Vasaorden (barge)

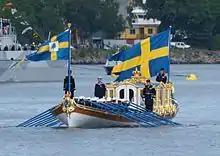
The royal barge "Vasaorden" during the wedding of Victoria, Crown Princess of Sweden, and Daniel Westling

Vasaorden is a Swedish royal barge originally constructed in 1774 based on a design by Fredrik Henrik af Chapman. It is used for ceremonies such as state visits and royal weddings.